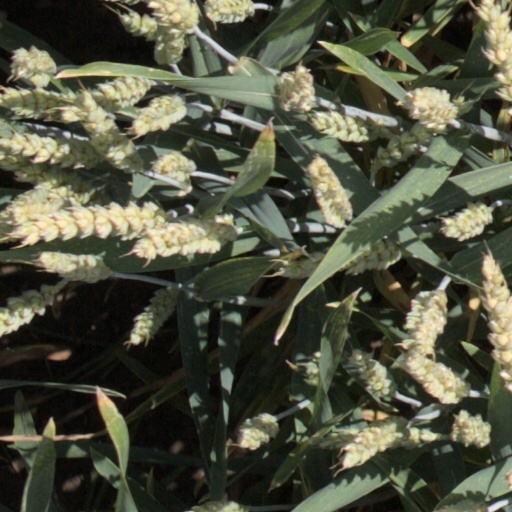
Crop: wheat